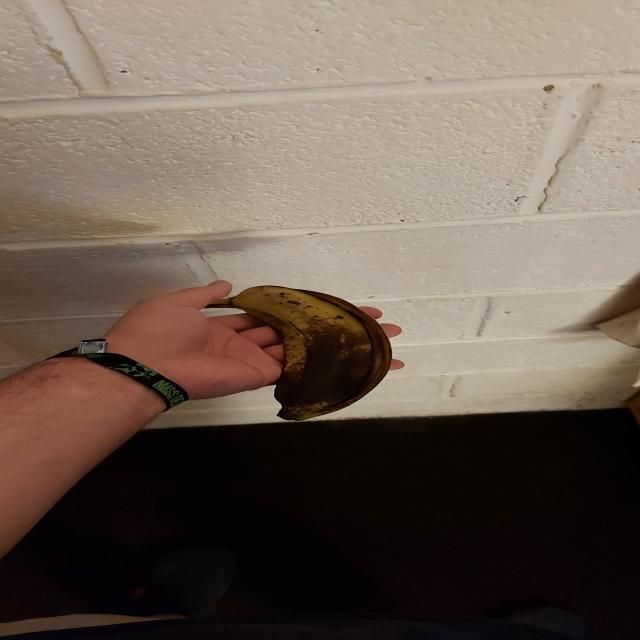
Label: bananas